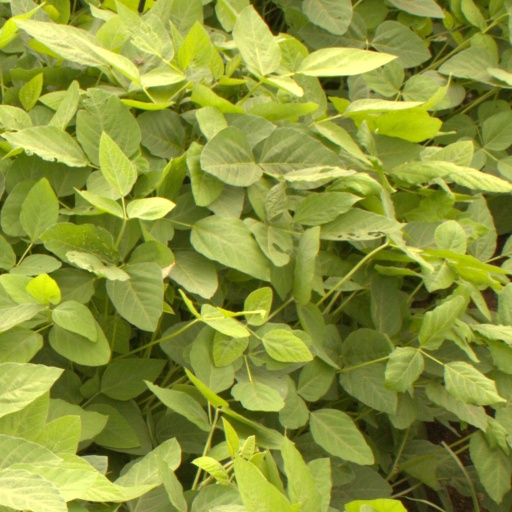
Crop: soybean